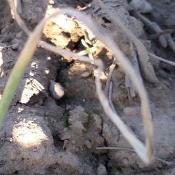
Crop: Onion
Condition: fusarium-d